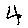
Label: 4